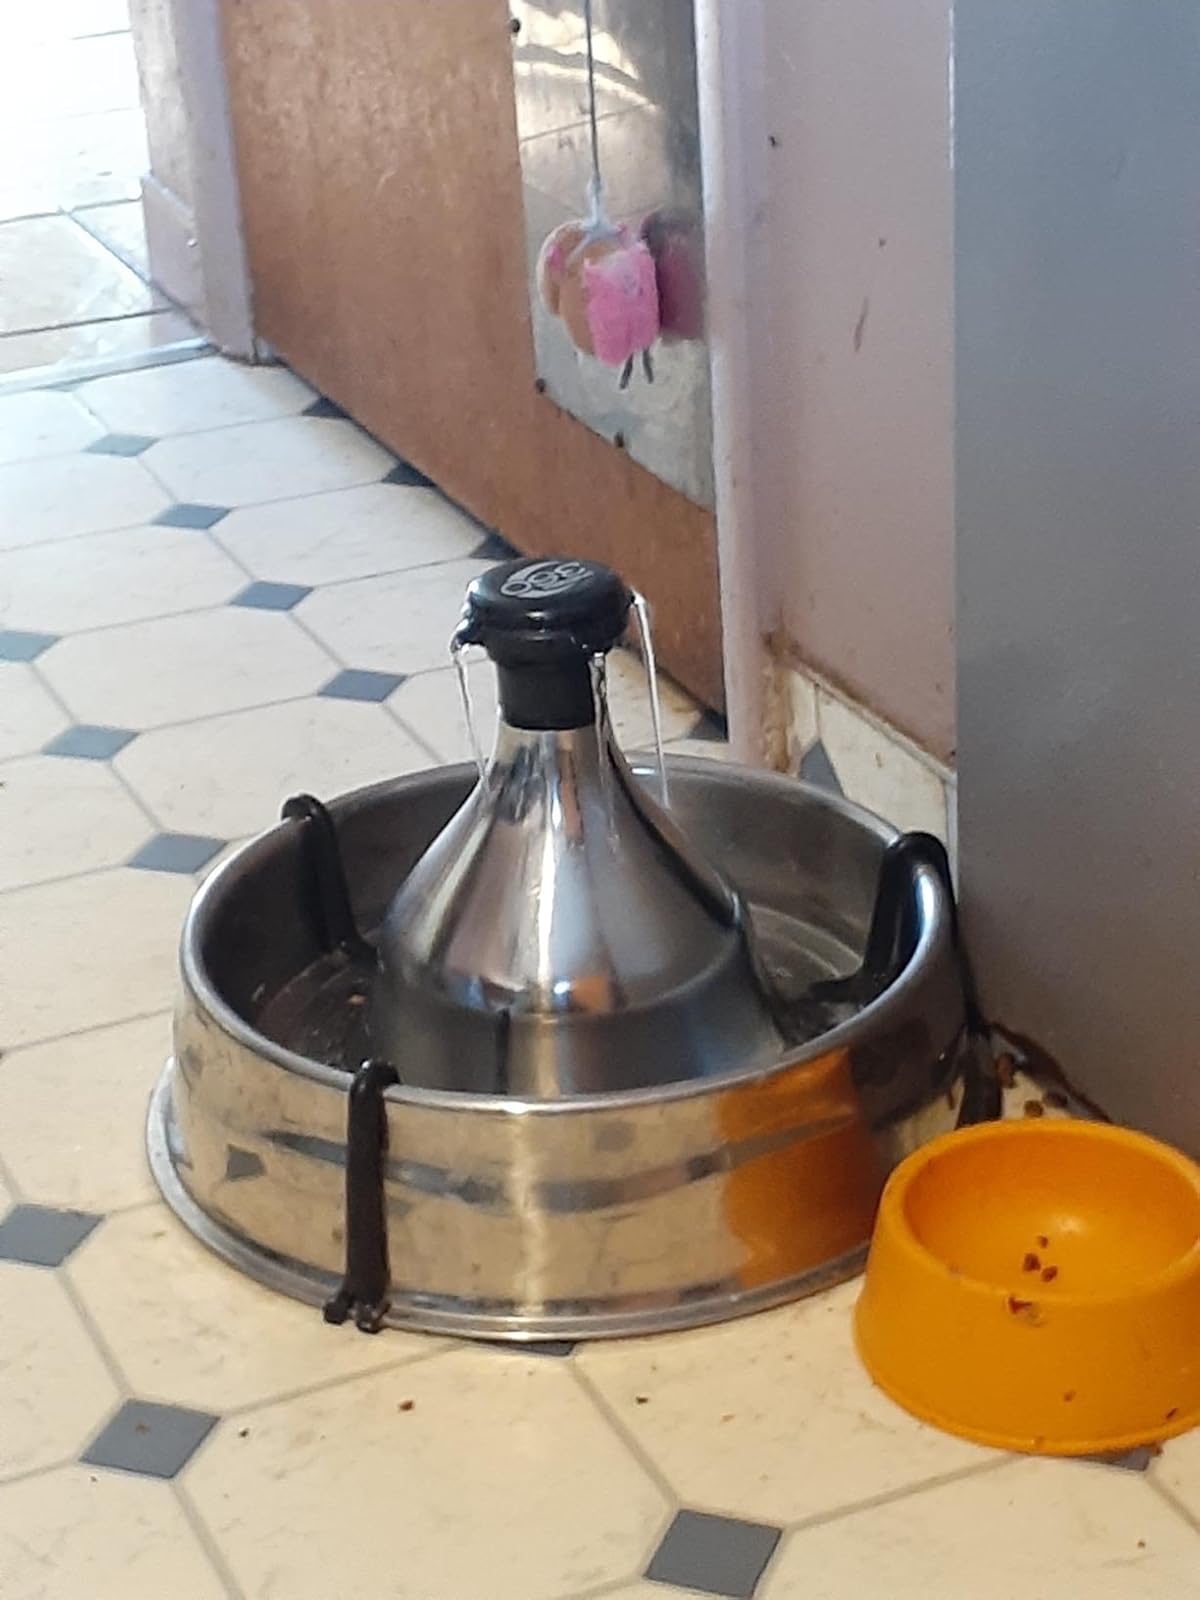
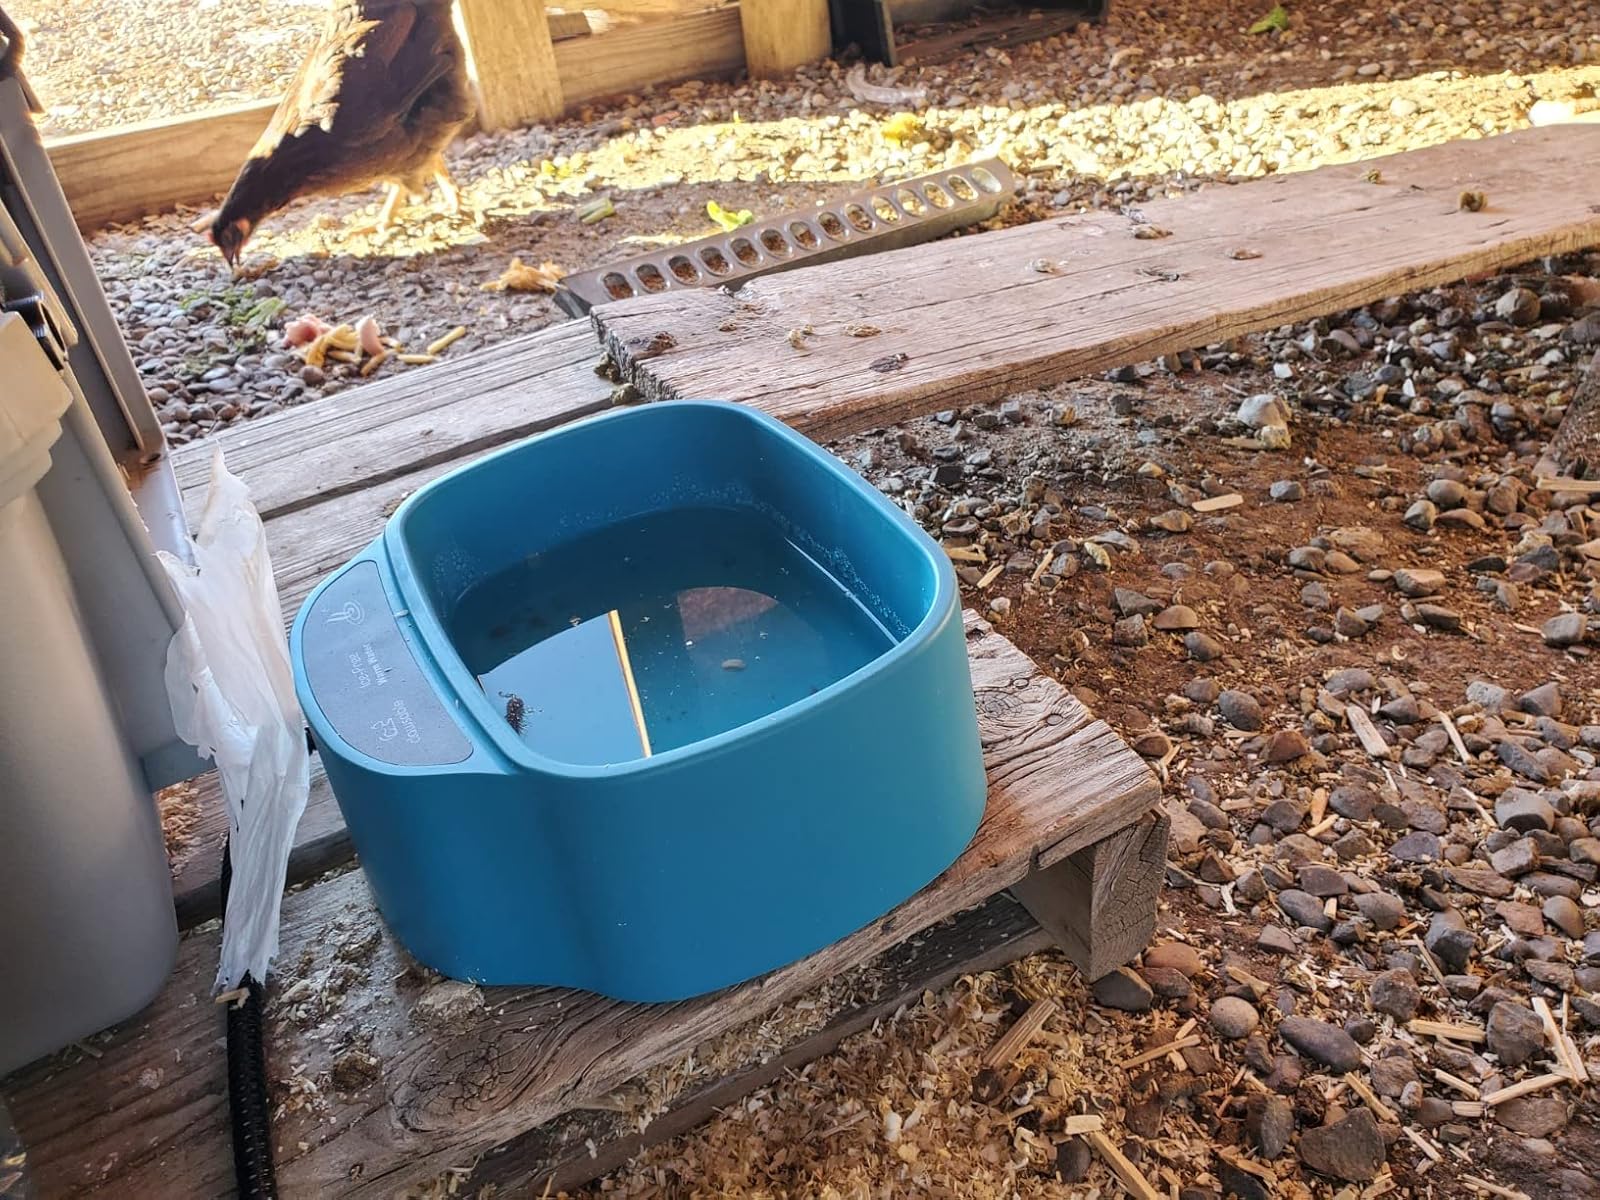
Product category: items_bowl
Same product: no